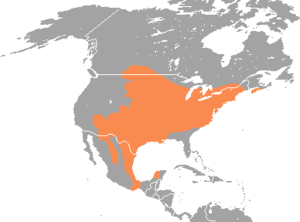
Cette liste des mammifères au Québec est basée sur la « Liste de la faune vertébrée du Québec ». Elle comprend les espèces disparues dans l'histoire récente et les espèces introduites. Elle compte 97 espèces en neuf ordres : une espèce de didelphimorphes, dix espèces d'insectivores, huit espèces de chiroptères, trois espèces de lagomorphes, 25 espèces de rongeurs, 21 espèces de fissipèdes, cinq espèces d'artiodactyles, sept espèces de pinnipèdes et 17 espèces de cétacés.